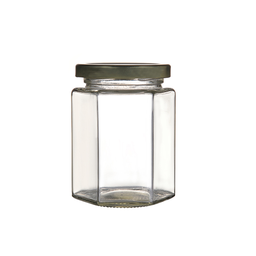
Label: glass